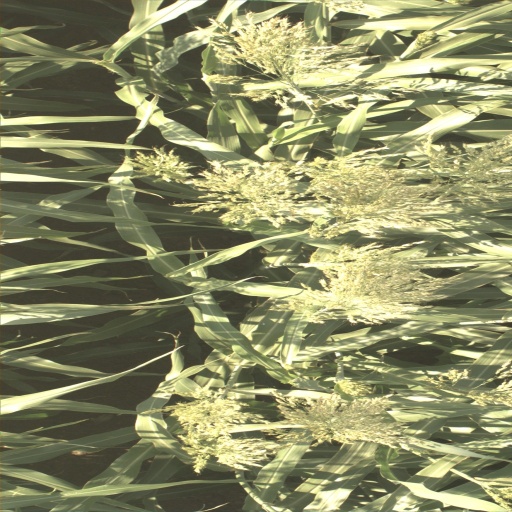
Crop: sorghum